Vidal Sassoon

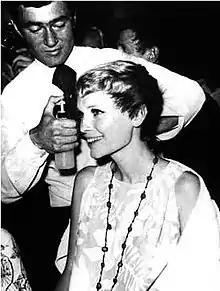
Sassoon cutting Mia Farrow's hair for "Rosemary's Baby" in 1968

After his return to London he left school at the age of 14 and worked as a messenger. The war was in full force with London still being bombed, which forced him to sleep in underground shelters. During work hours, he said "I got used to seeing bodies and blood, and hearing cries of agony" as he carried messages from central London to the docks.